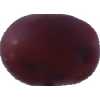
Label: pink_grape